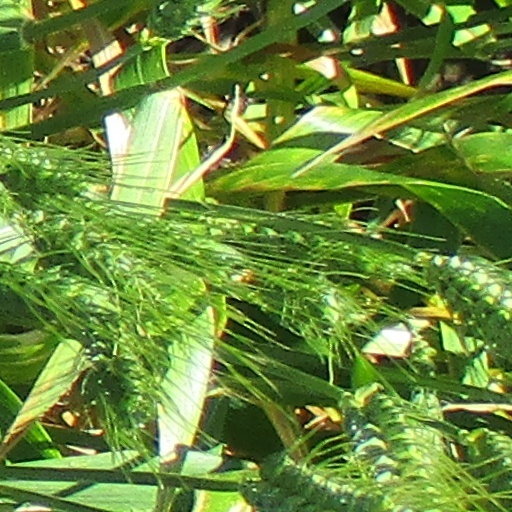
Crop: wheat